Babakotia

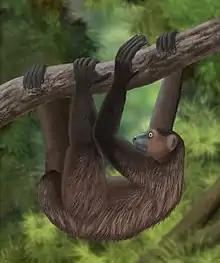
Restoration of "Babakotia radofilai"

Like all other lemurs, "Babakotia radofilai" was endemic to Madagascar. Its remains have only been found in limestone caves at the Ankarana Massif within the Ankarana Reserve and at Anjohibe, indicating a range across the extreme north and northwest of the island. The restricted range of this arboreal primate, particularly during a time when much of the island was blanketed in forest, might have been due to habitat specificity, competitive exclusion, or some other unknown factor. It was sympatric (occurred together) with "Palaeopropithecus maximus" and "Mesopropithecus dolichobrachion".